Art

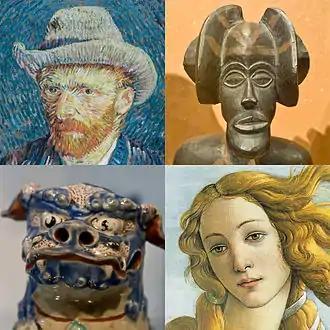
Visual artworks: (clockwise from upper left) an 1887 self-portrait by Vincent van Gogh; a female ancestor figure by a Chokwe artist; detail from "The Birth of Venus" (–1486) by Sandro Botticelli; and an Okinawan Shisa lion

Art is a diverse range of cultural activity centered around "works" utilizing creative or imaginative talents, which are expected to evoke a worthwhile experience, generally through an expression of emotional power, conceptual ideas, technical proficiency, or beauty.